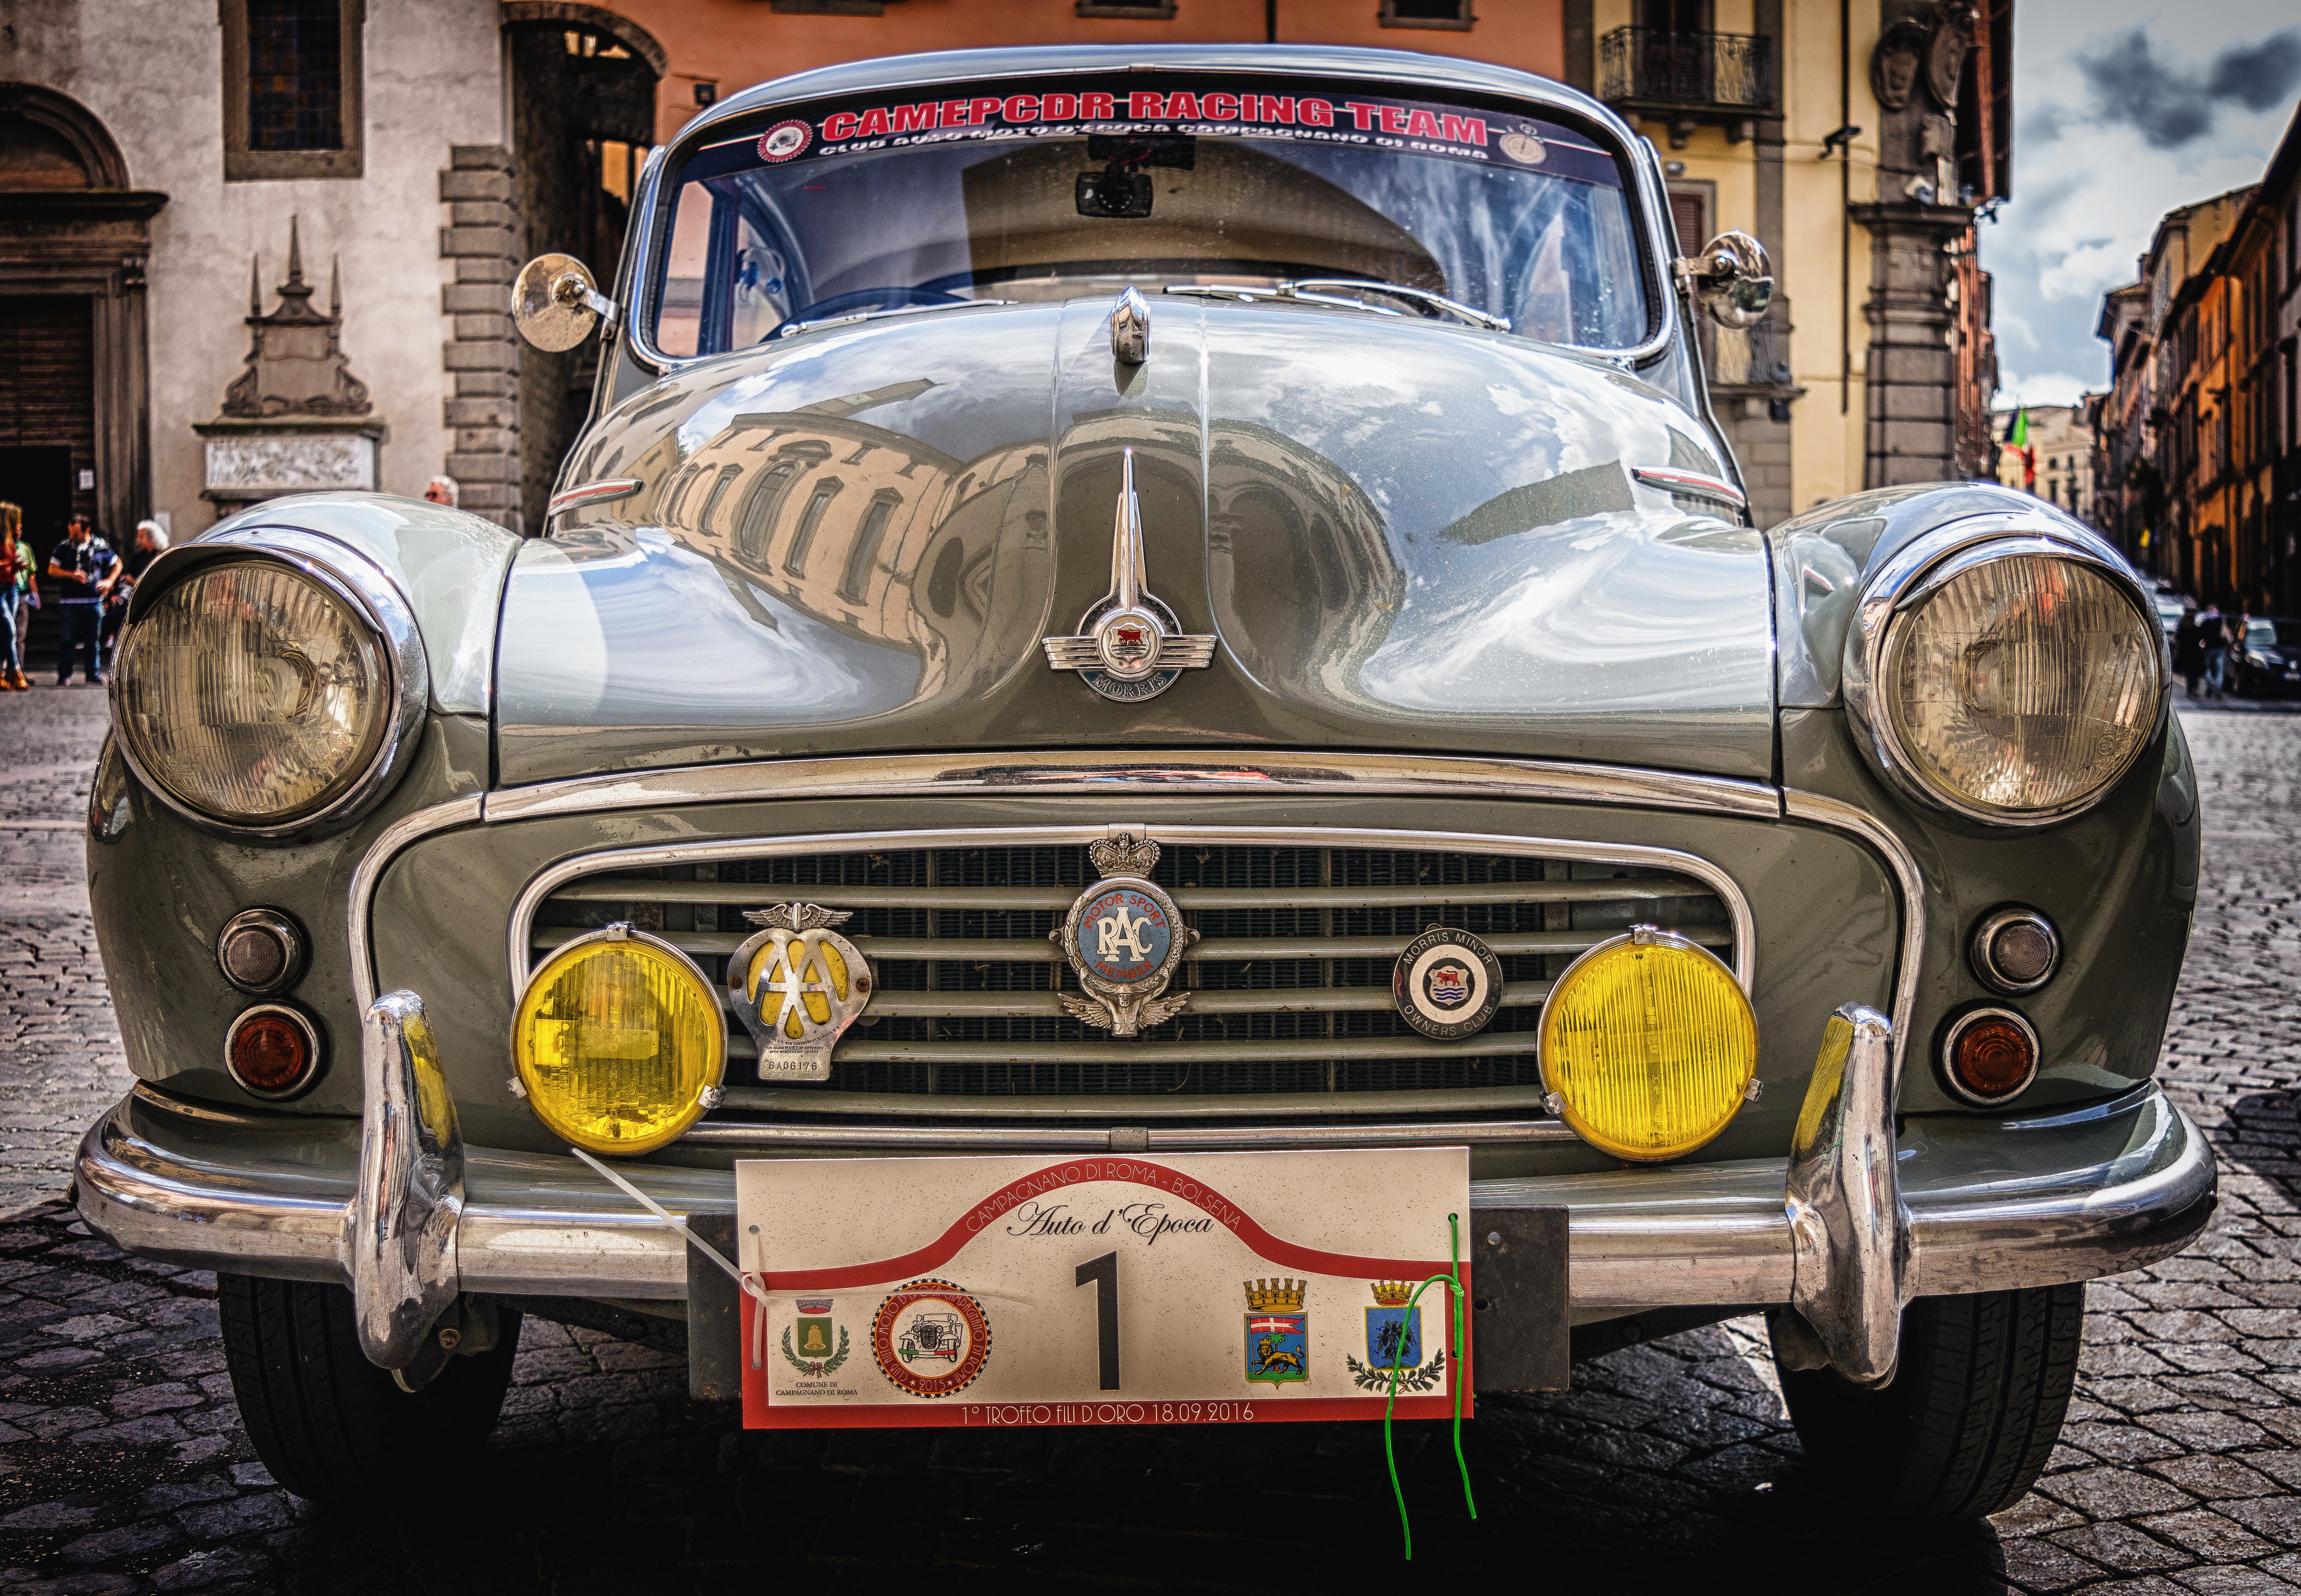
car, number, vehicle, italy, auto, nostalgia, classic car, automotive, sports car, motor vehicle, vintage car, race, sedan, oldtimer, classic, first, tradition, morris, rally, historically, motorsport, winner, rarity, win, united kingdom, antique car, car racing, vintage car automobile, morris minor, land vehicle, automobile make, automotive exterior, compact car, automotive design, mid size car